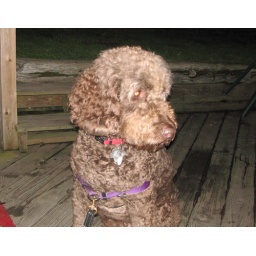
Benny, keeping an eye on the ducks swimming in the lake beside the dog-friendly Lake House restaurant in Vermont.